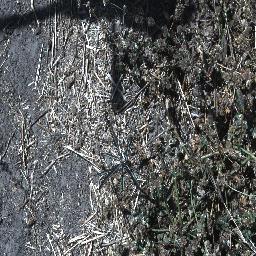
Label: parkinsonia